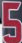
Number: 5